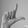
ASL letter: L